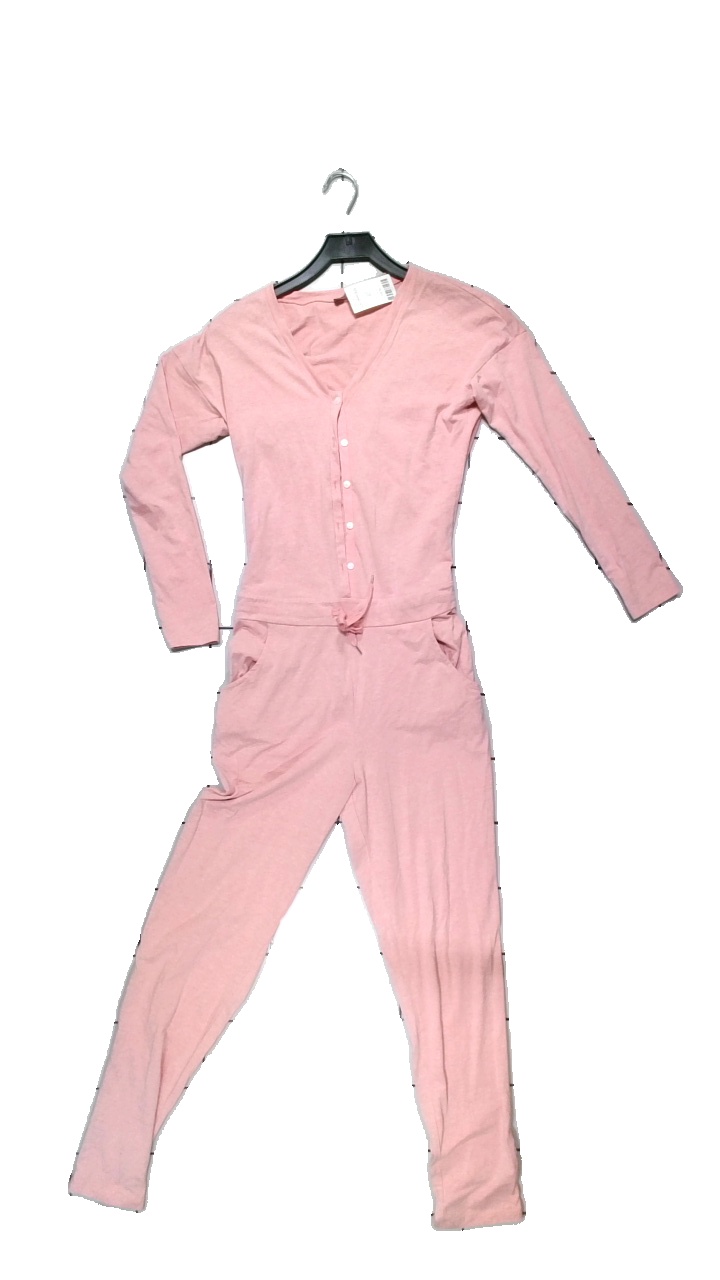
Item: Dress (Ladies)
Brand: Even & Odd
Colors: Pink
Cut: Regular
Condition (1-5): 4
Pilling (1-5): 5
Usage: Reuse
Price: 50-100